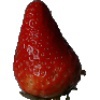
Label: Strawberry 1